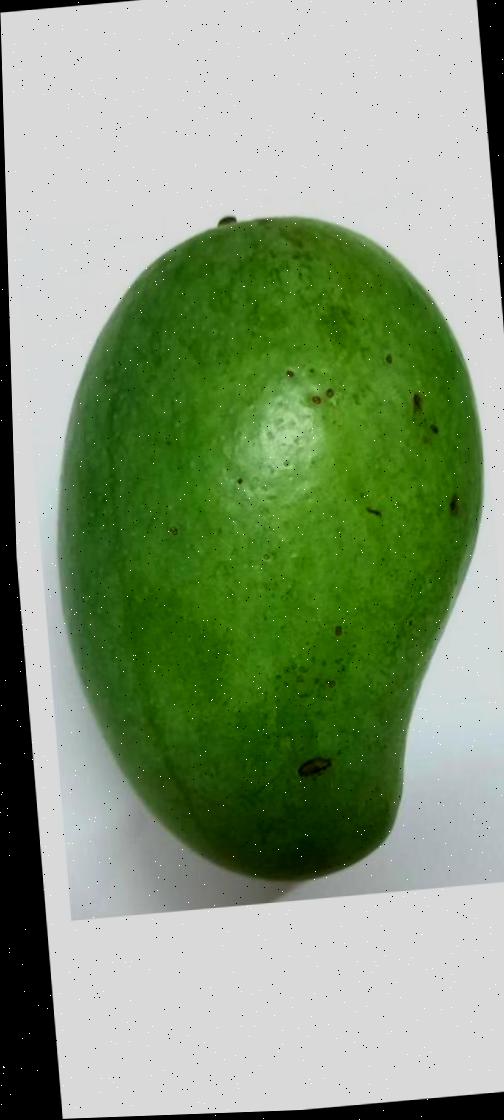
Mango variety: Amrapali